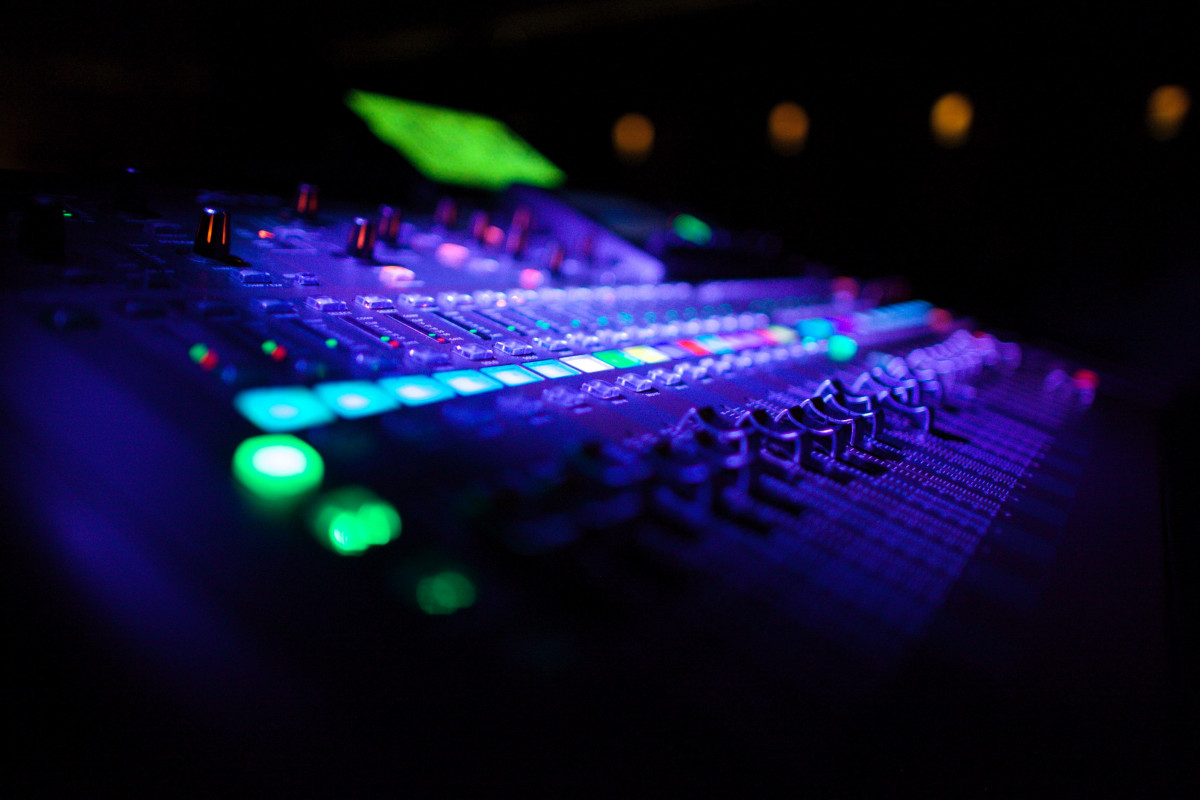
Tags: technology, cable, line, color, darkness, blue, lighting, laser, macro photography, electronic device